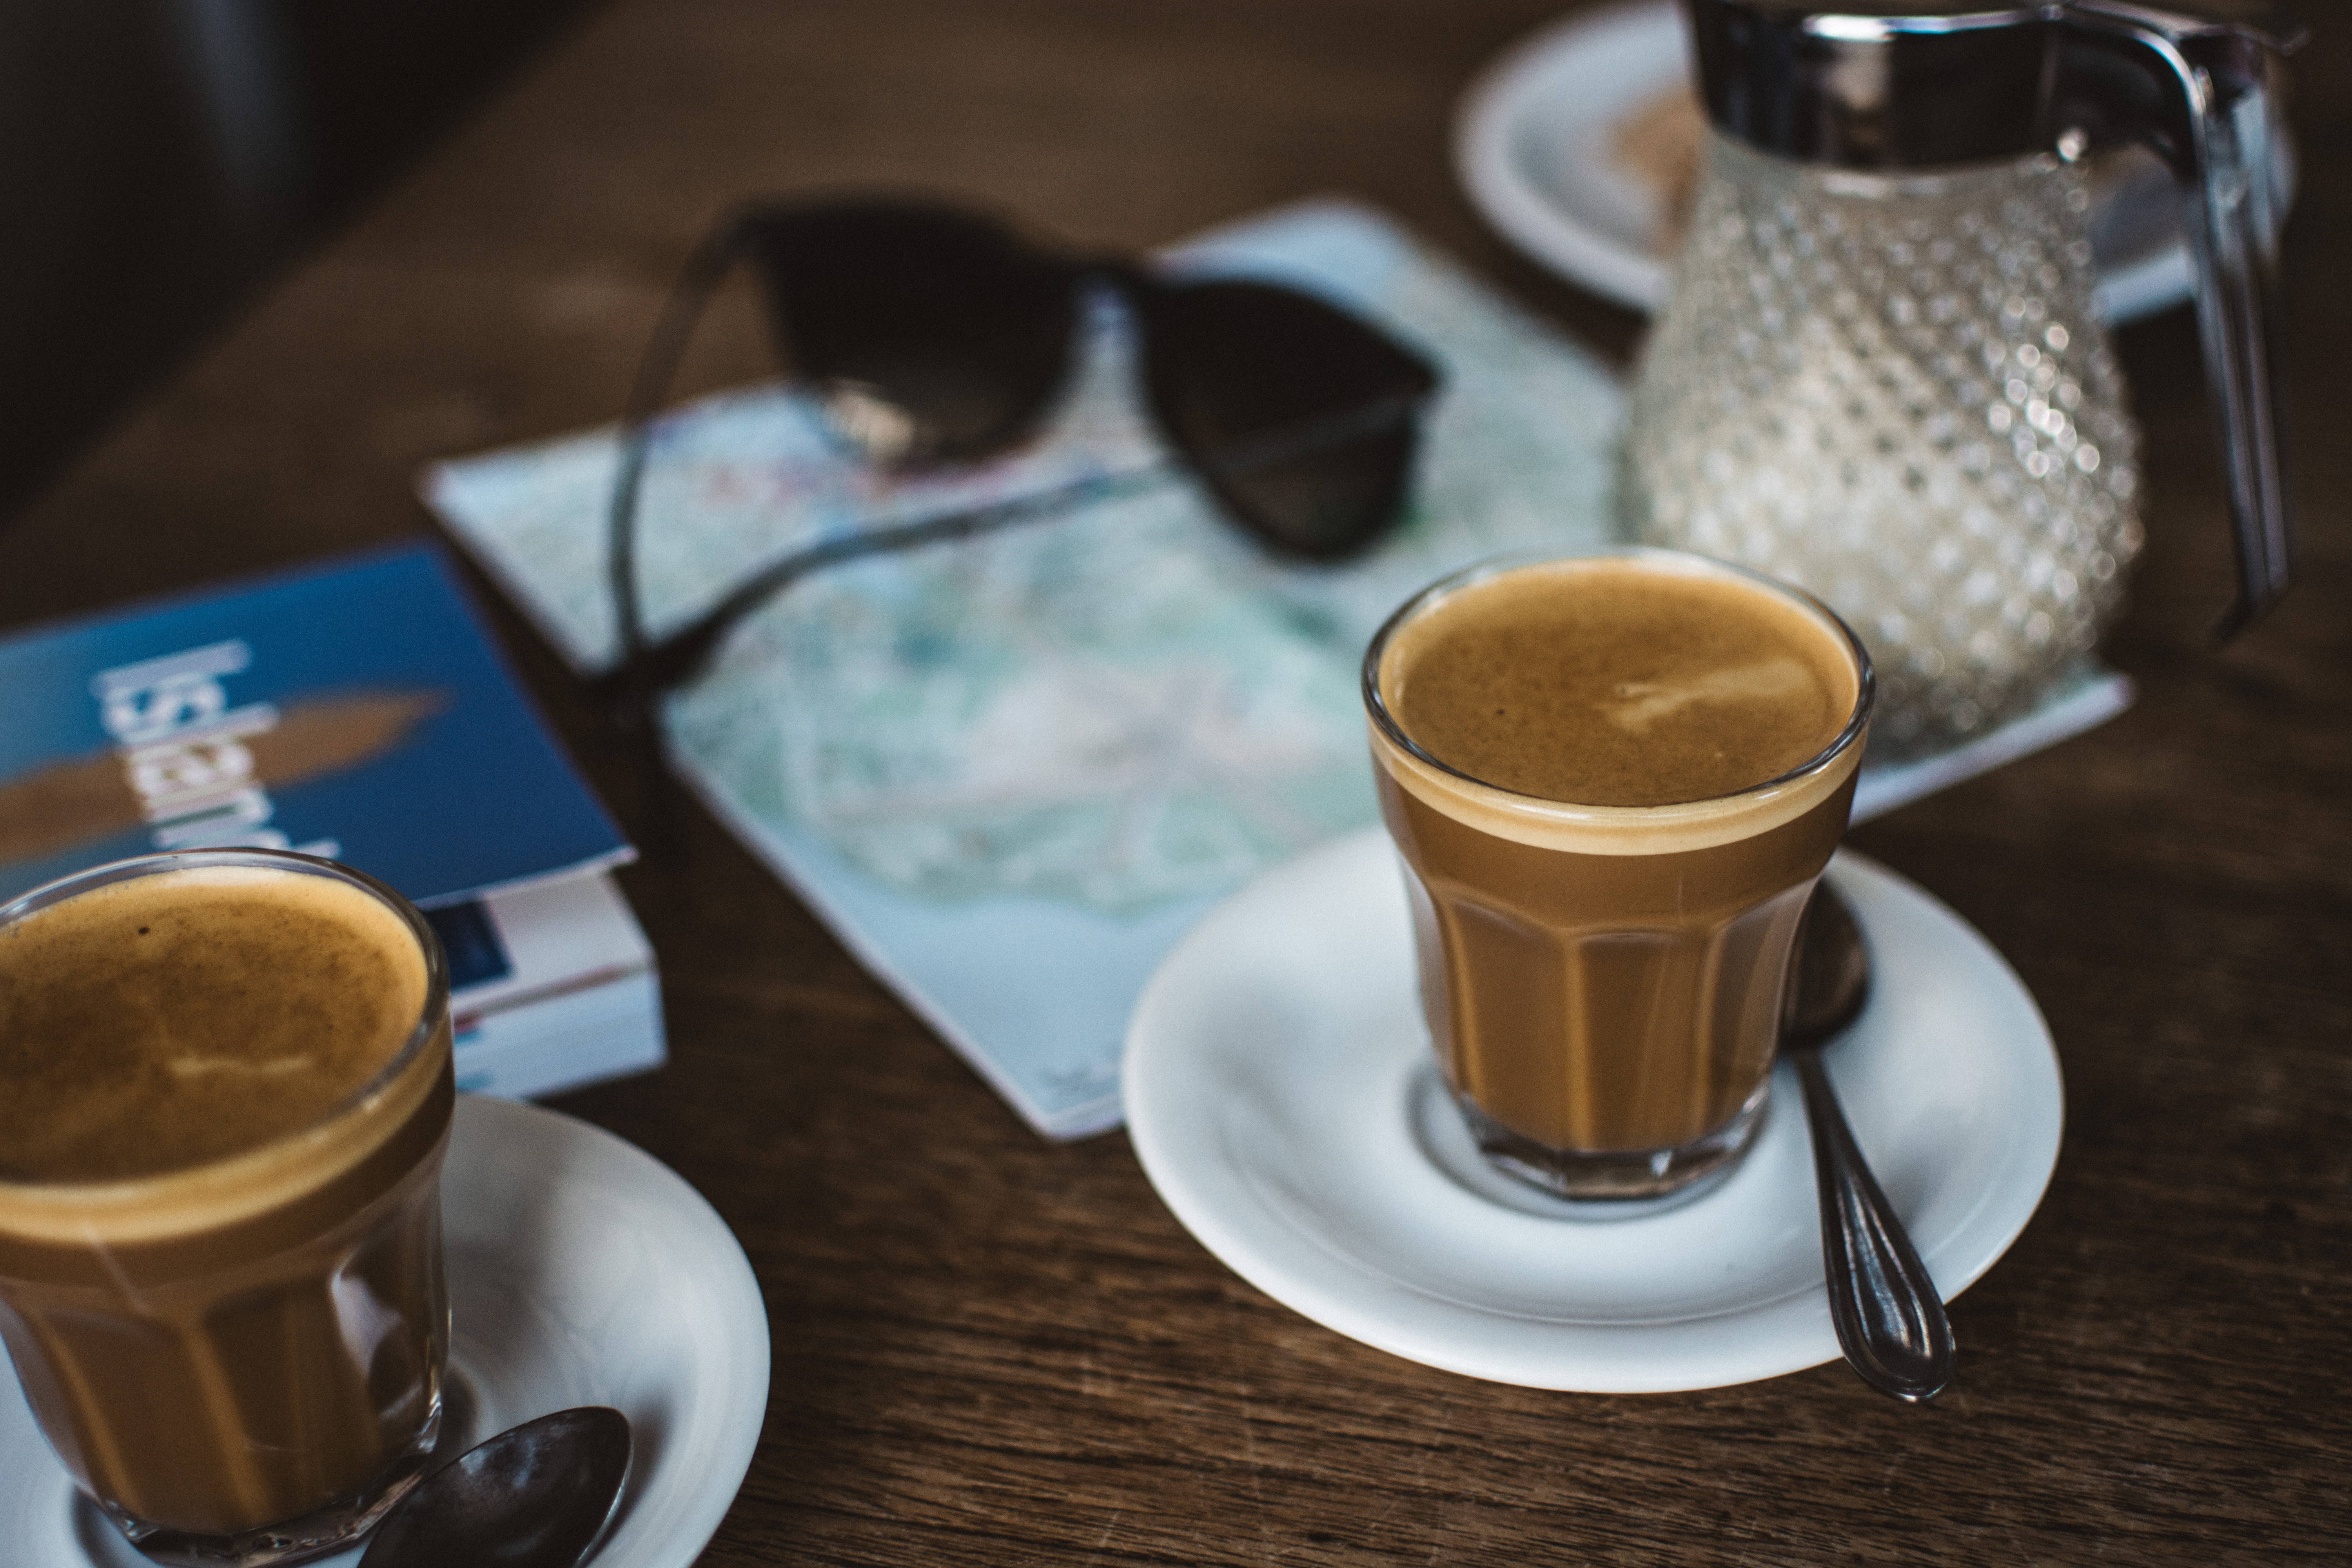
cortado, drink, caffeine, Espressino, coffee, cup, cuban espresso, ristretto, caff macchiato, lungo, espresso, Java coffee, cafe au lait, food, latte, coffee cup, turkish coffee, coffee milk, white coffee, ipoh white coffee, cappuccino, caff americano, Single origin coffee, cafe, coffeehouse, indian filter coffee, serveware, mocaccino, marocchino, instant coffee, latte macchiato, tableware